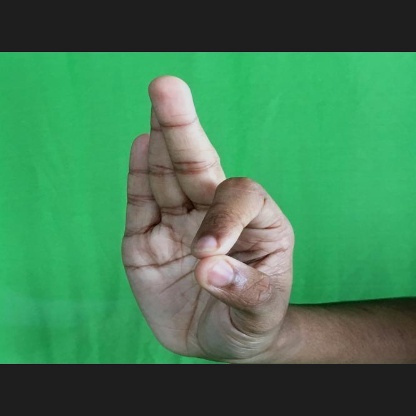
Mudra: Aralam